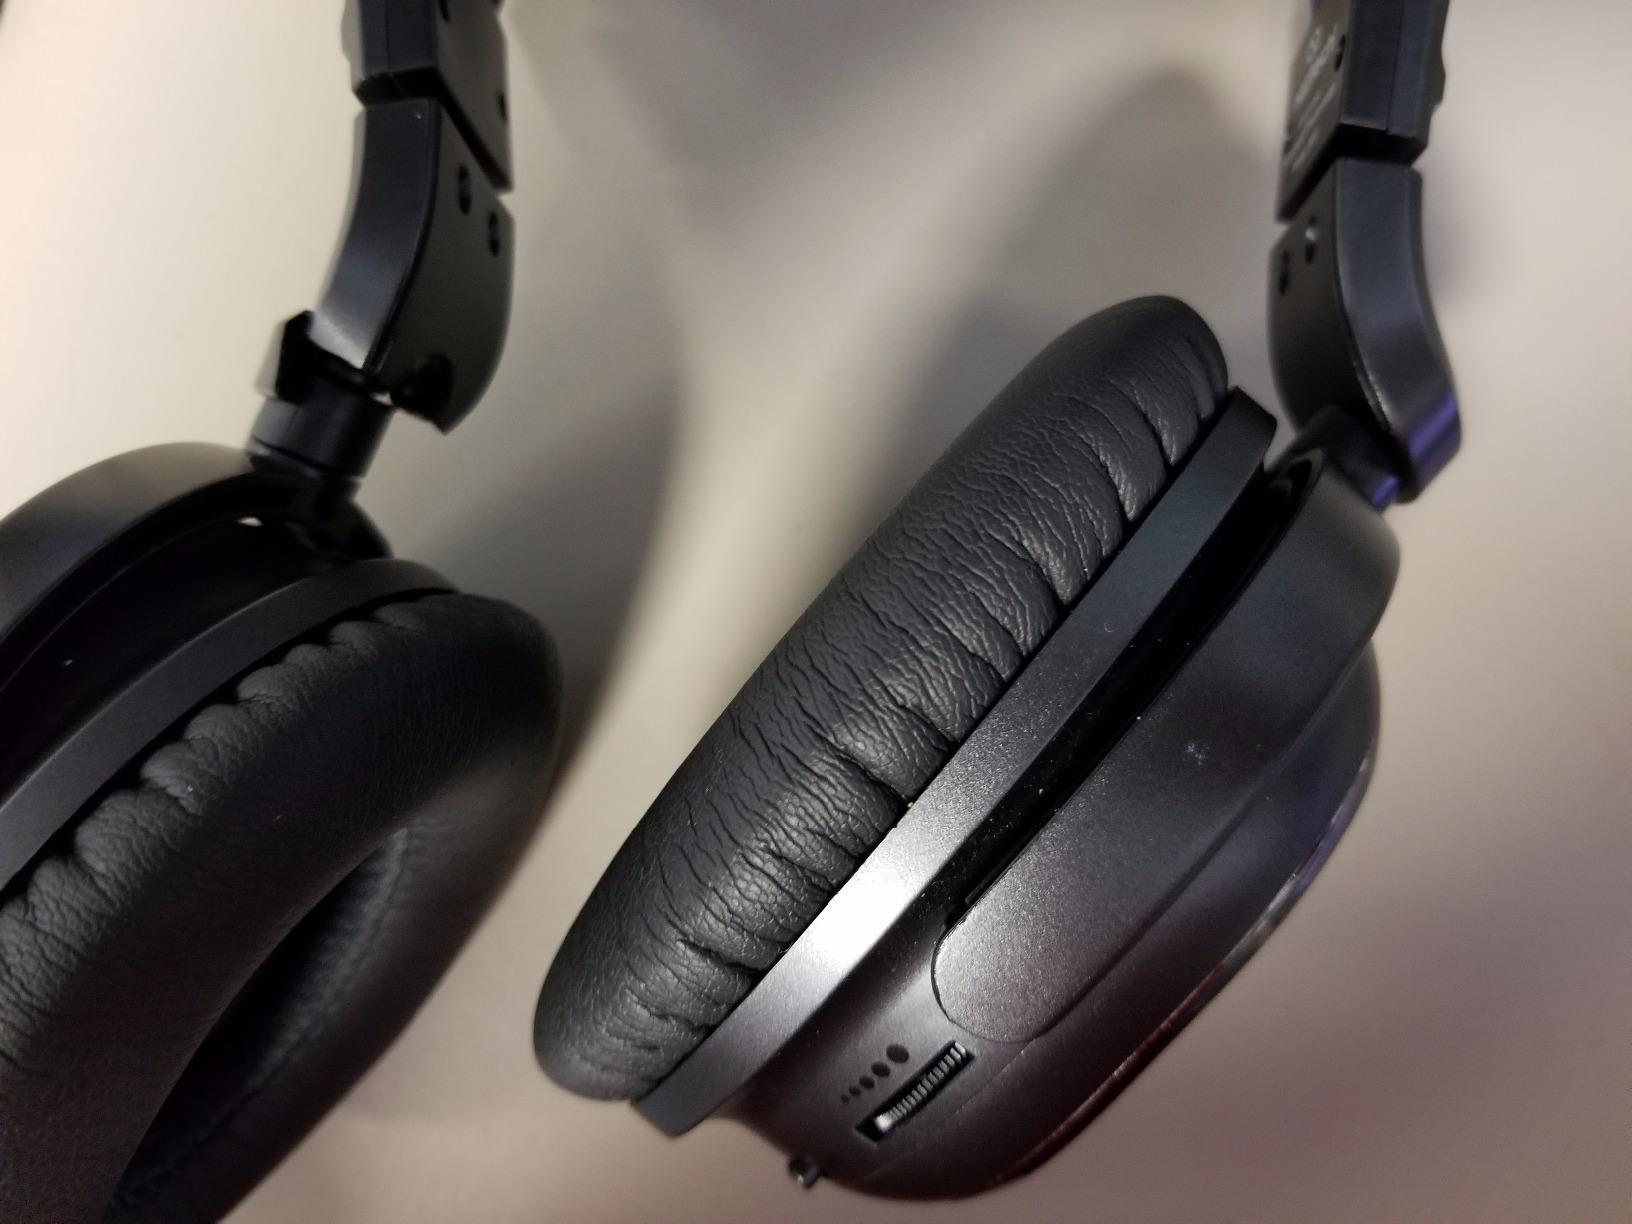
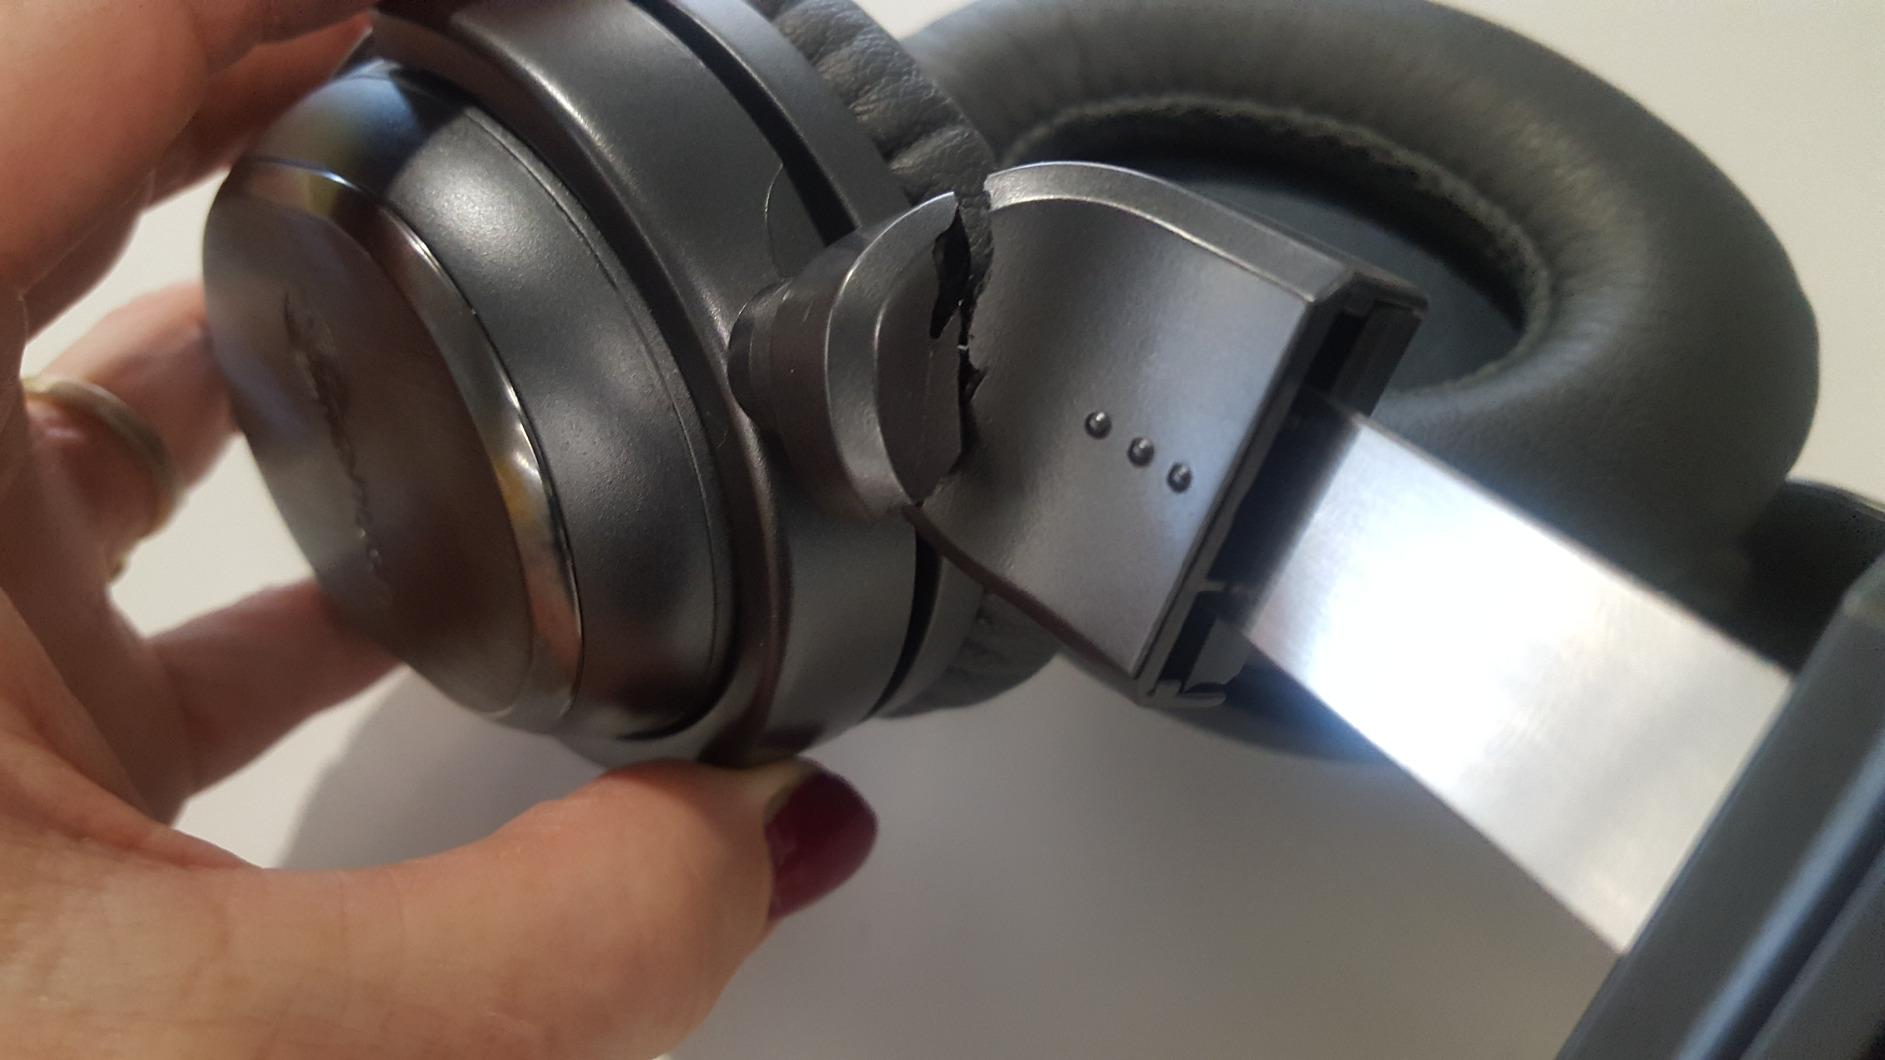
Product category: headphones
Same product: yes